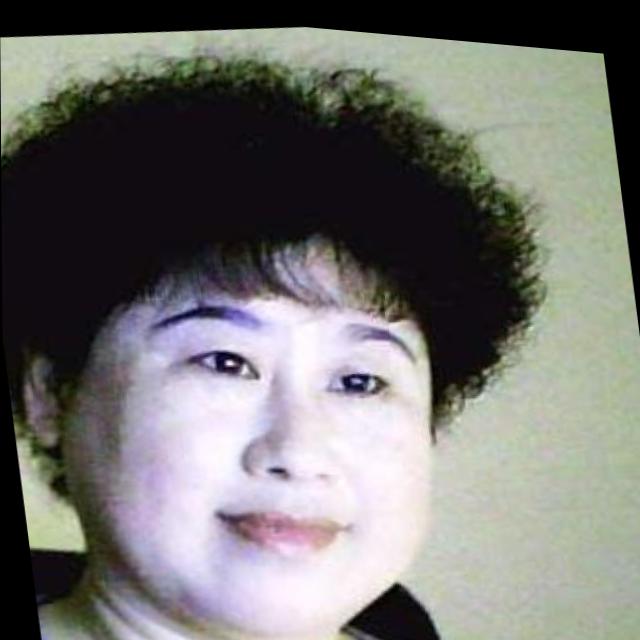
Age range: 45-64